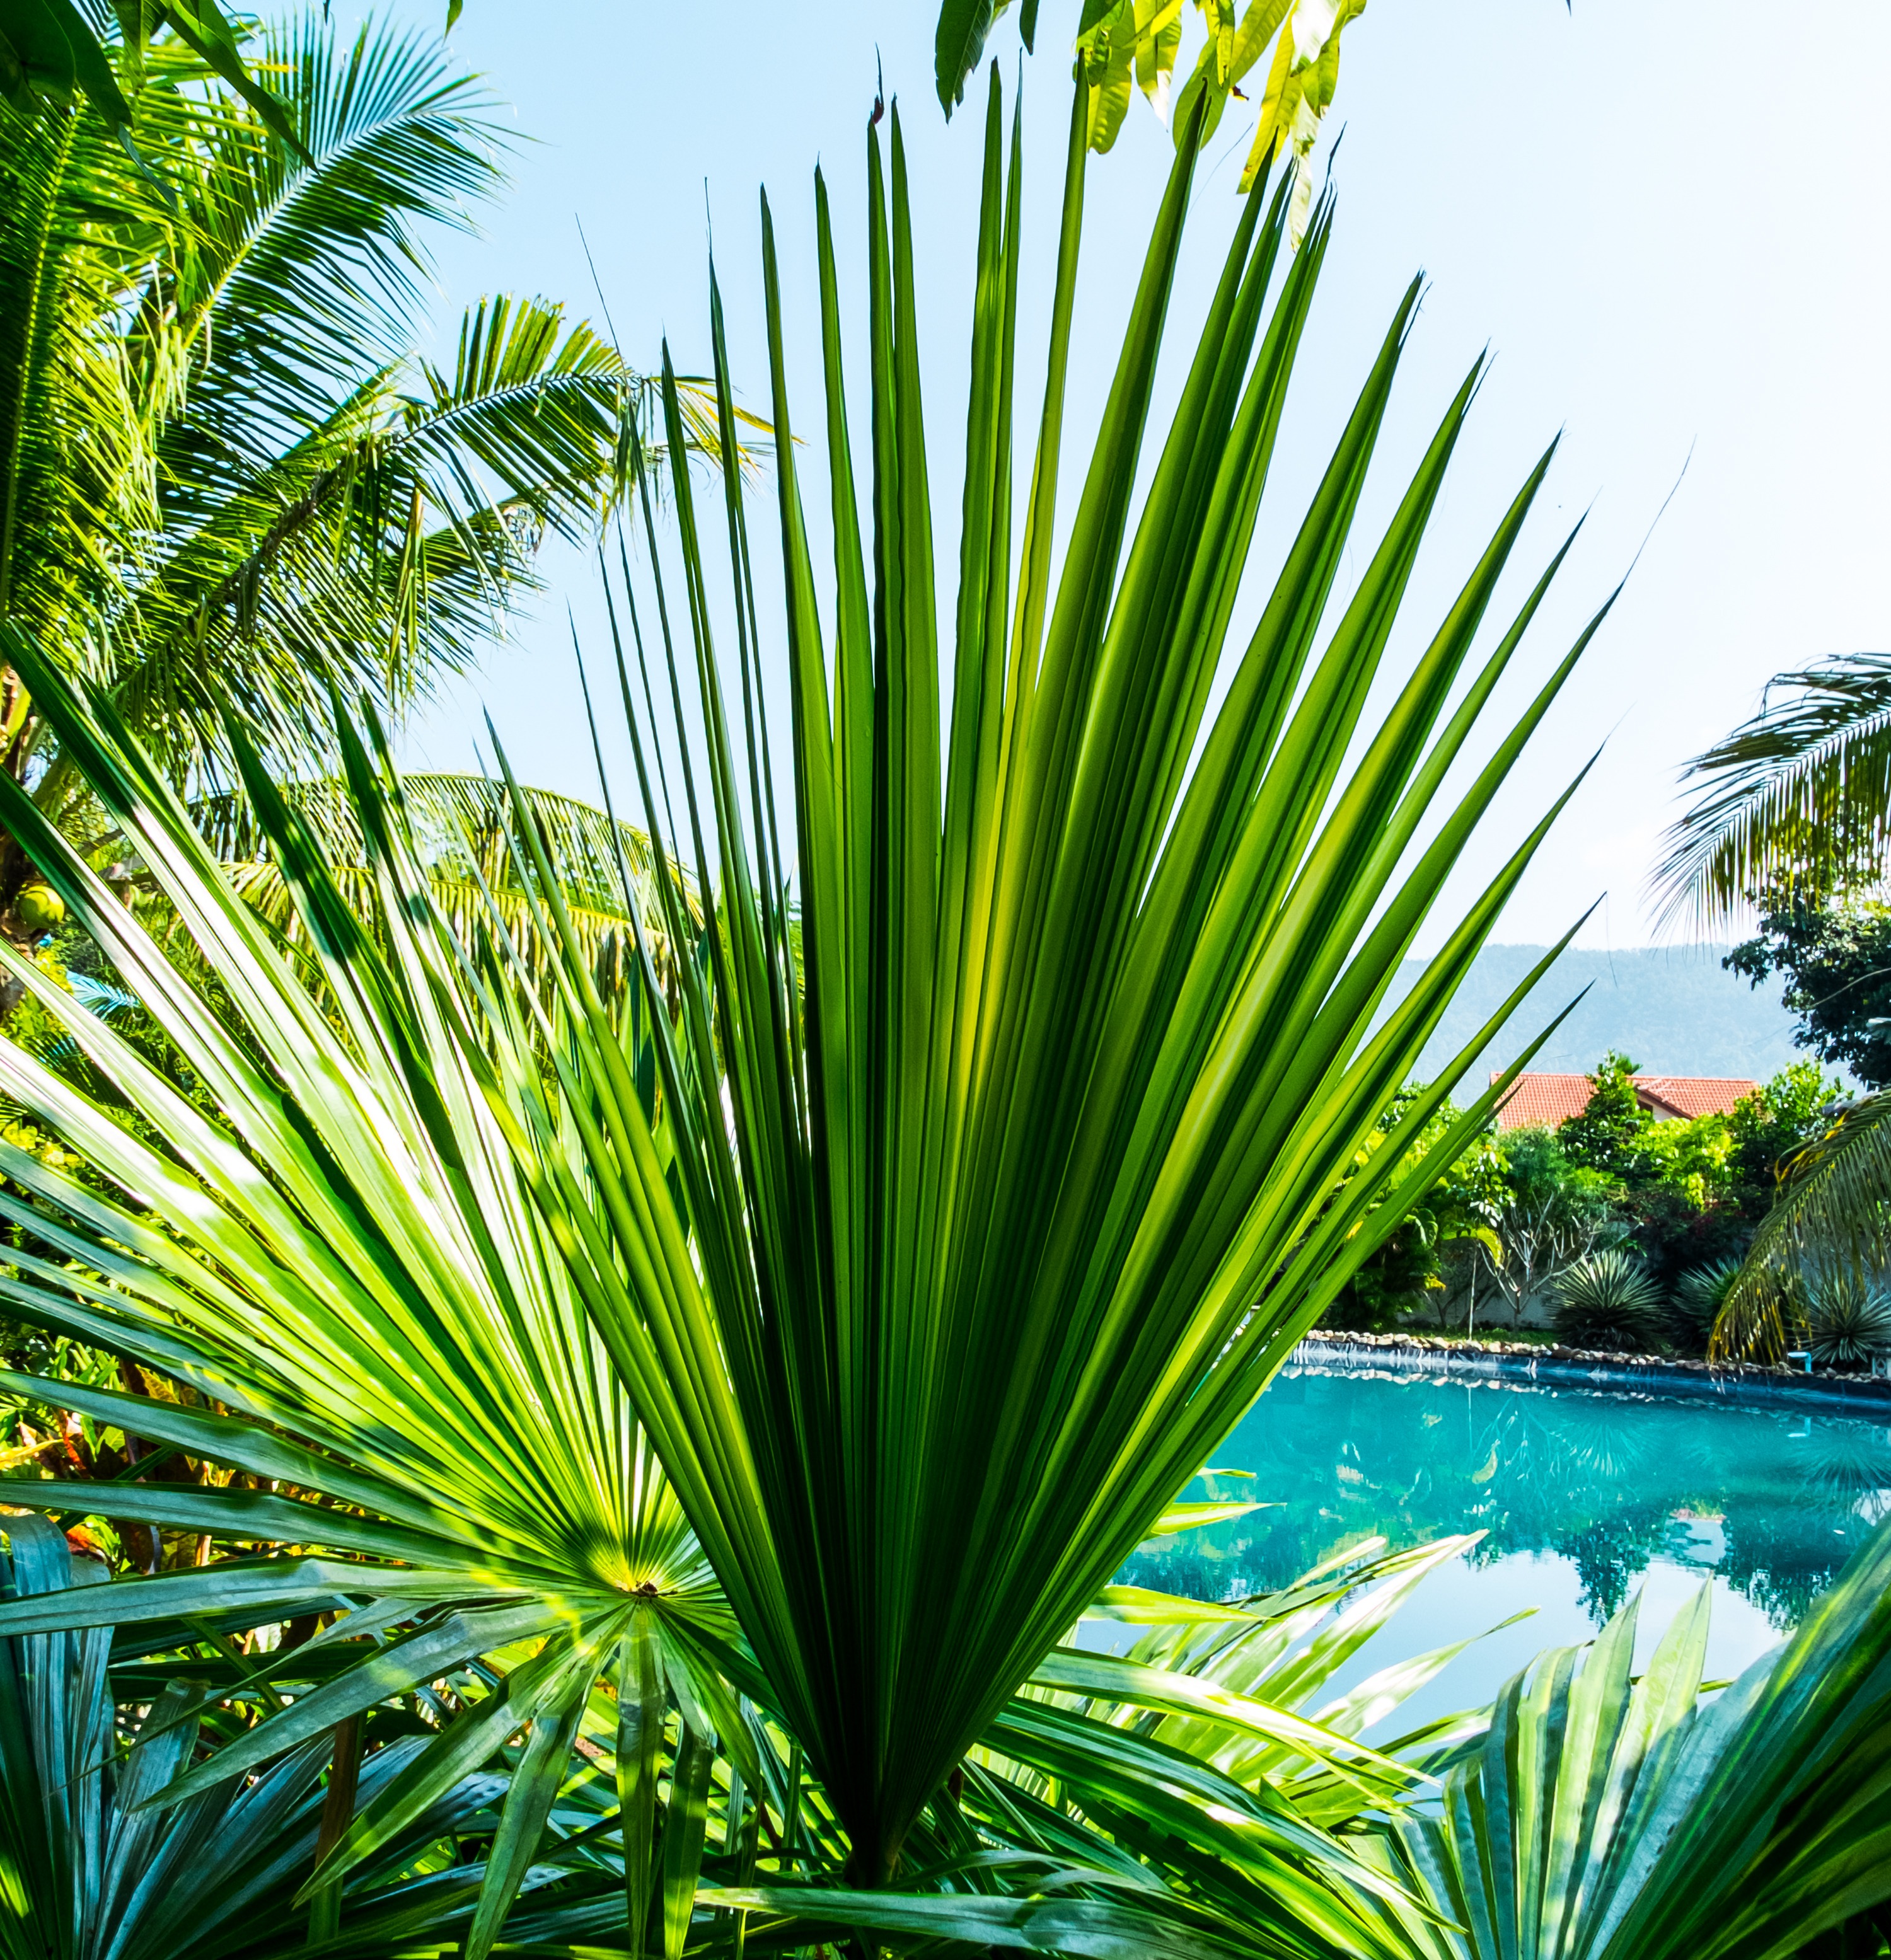
tree, grass, plant, leaf, flower, green, jungle, botany, garden, flora, tropics, ecosystem, flowering plant, palm leaf, palm fronds, woody plant, land plant, arecales, palm family, saw palmetto, new leaf